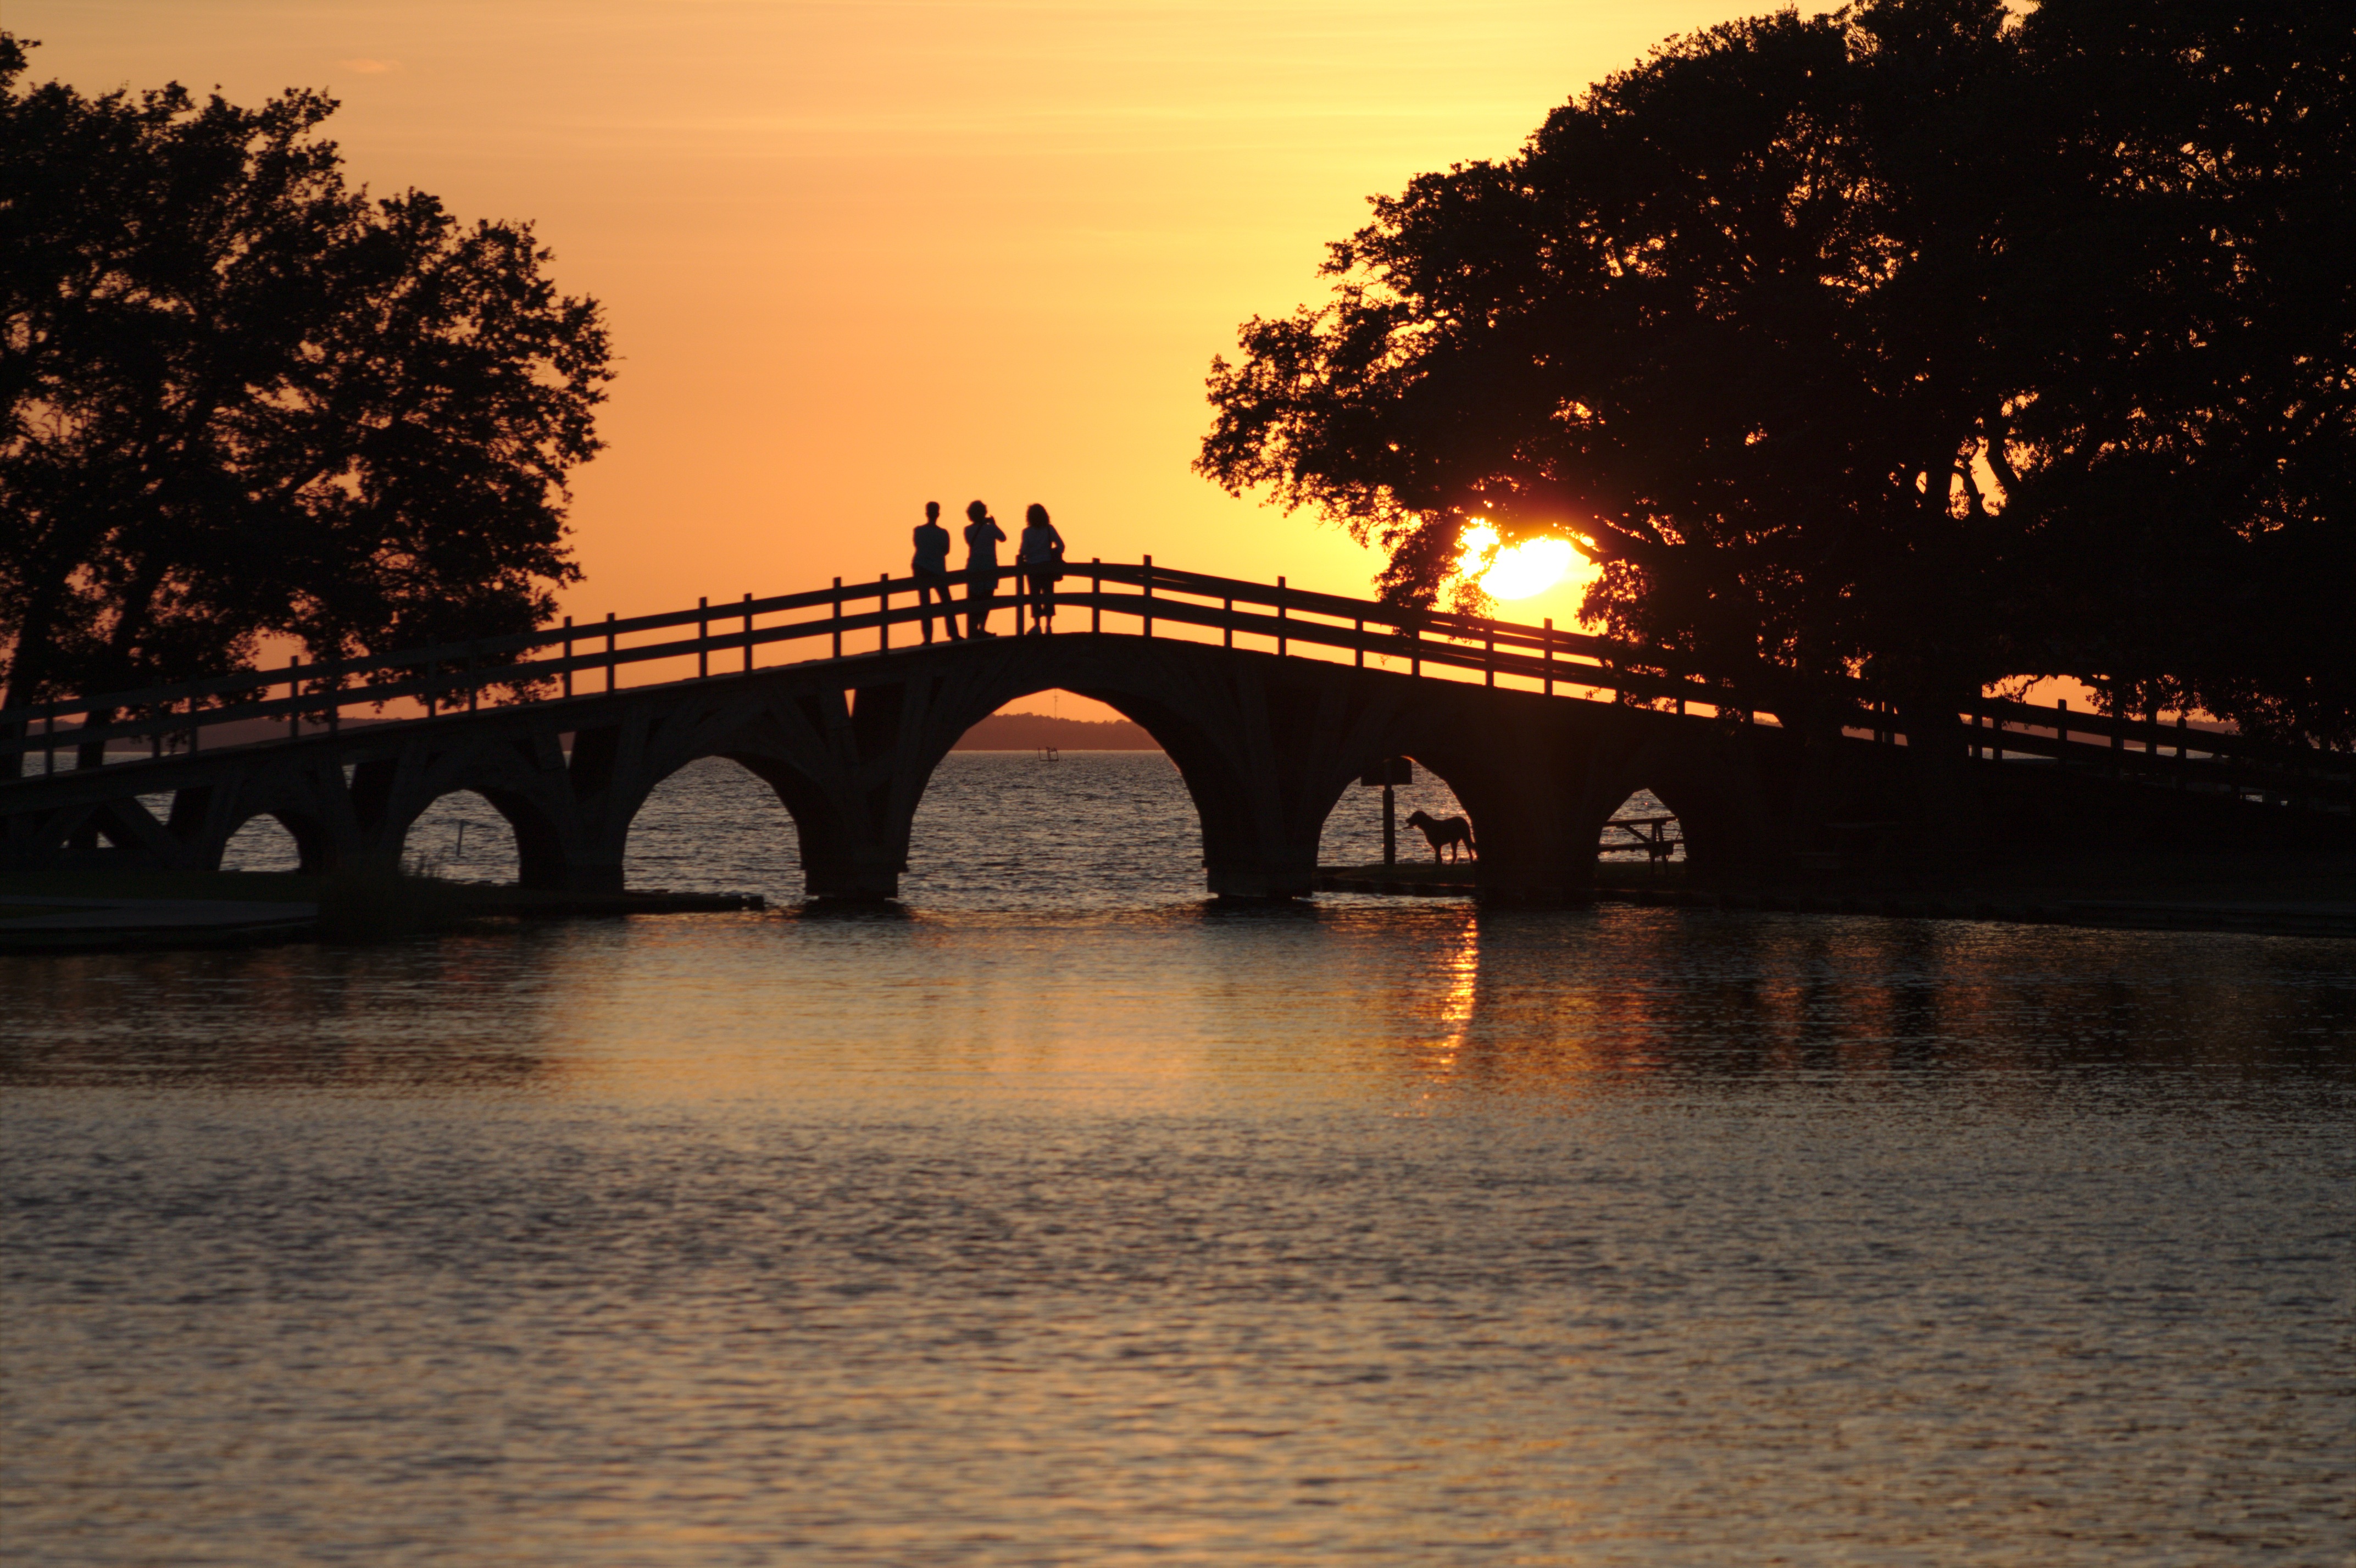
landscape, nature, outdoor, silhouette, people, sky, sun, sunrise, sunset, bridge, night, sunlight, morning, dawn, river, dusk, evening, reflection, park, zen, nonbuilding structure